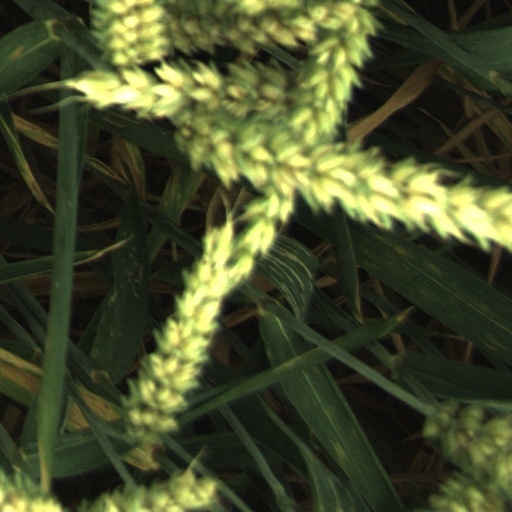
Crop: wheat